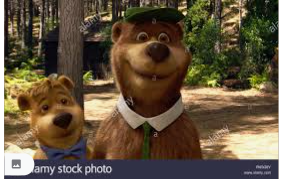
Portrait style: Cartoon Portrait